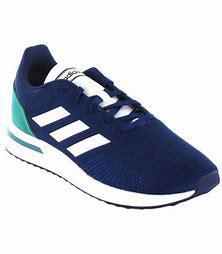
Brand: Adidas
Model: Run 70S